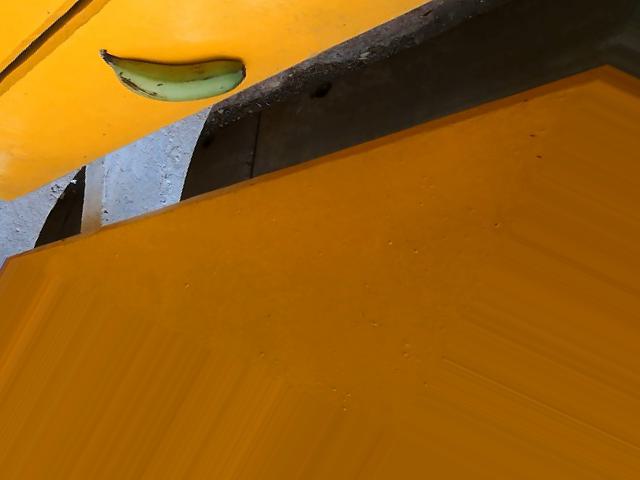
Label: Raw_Banana